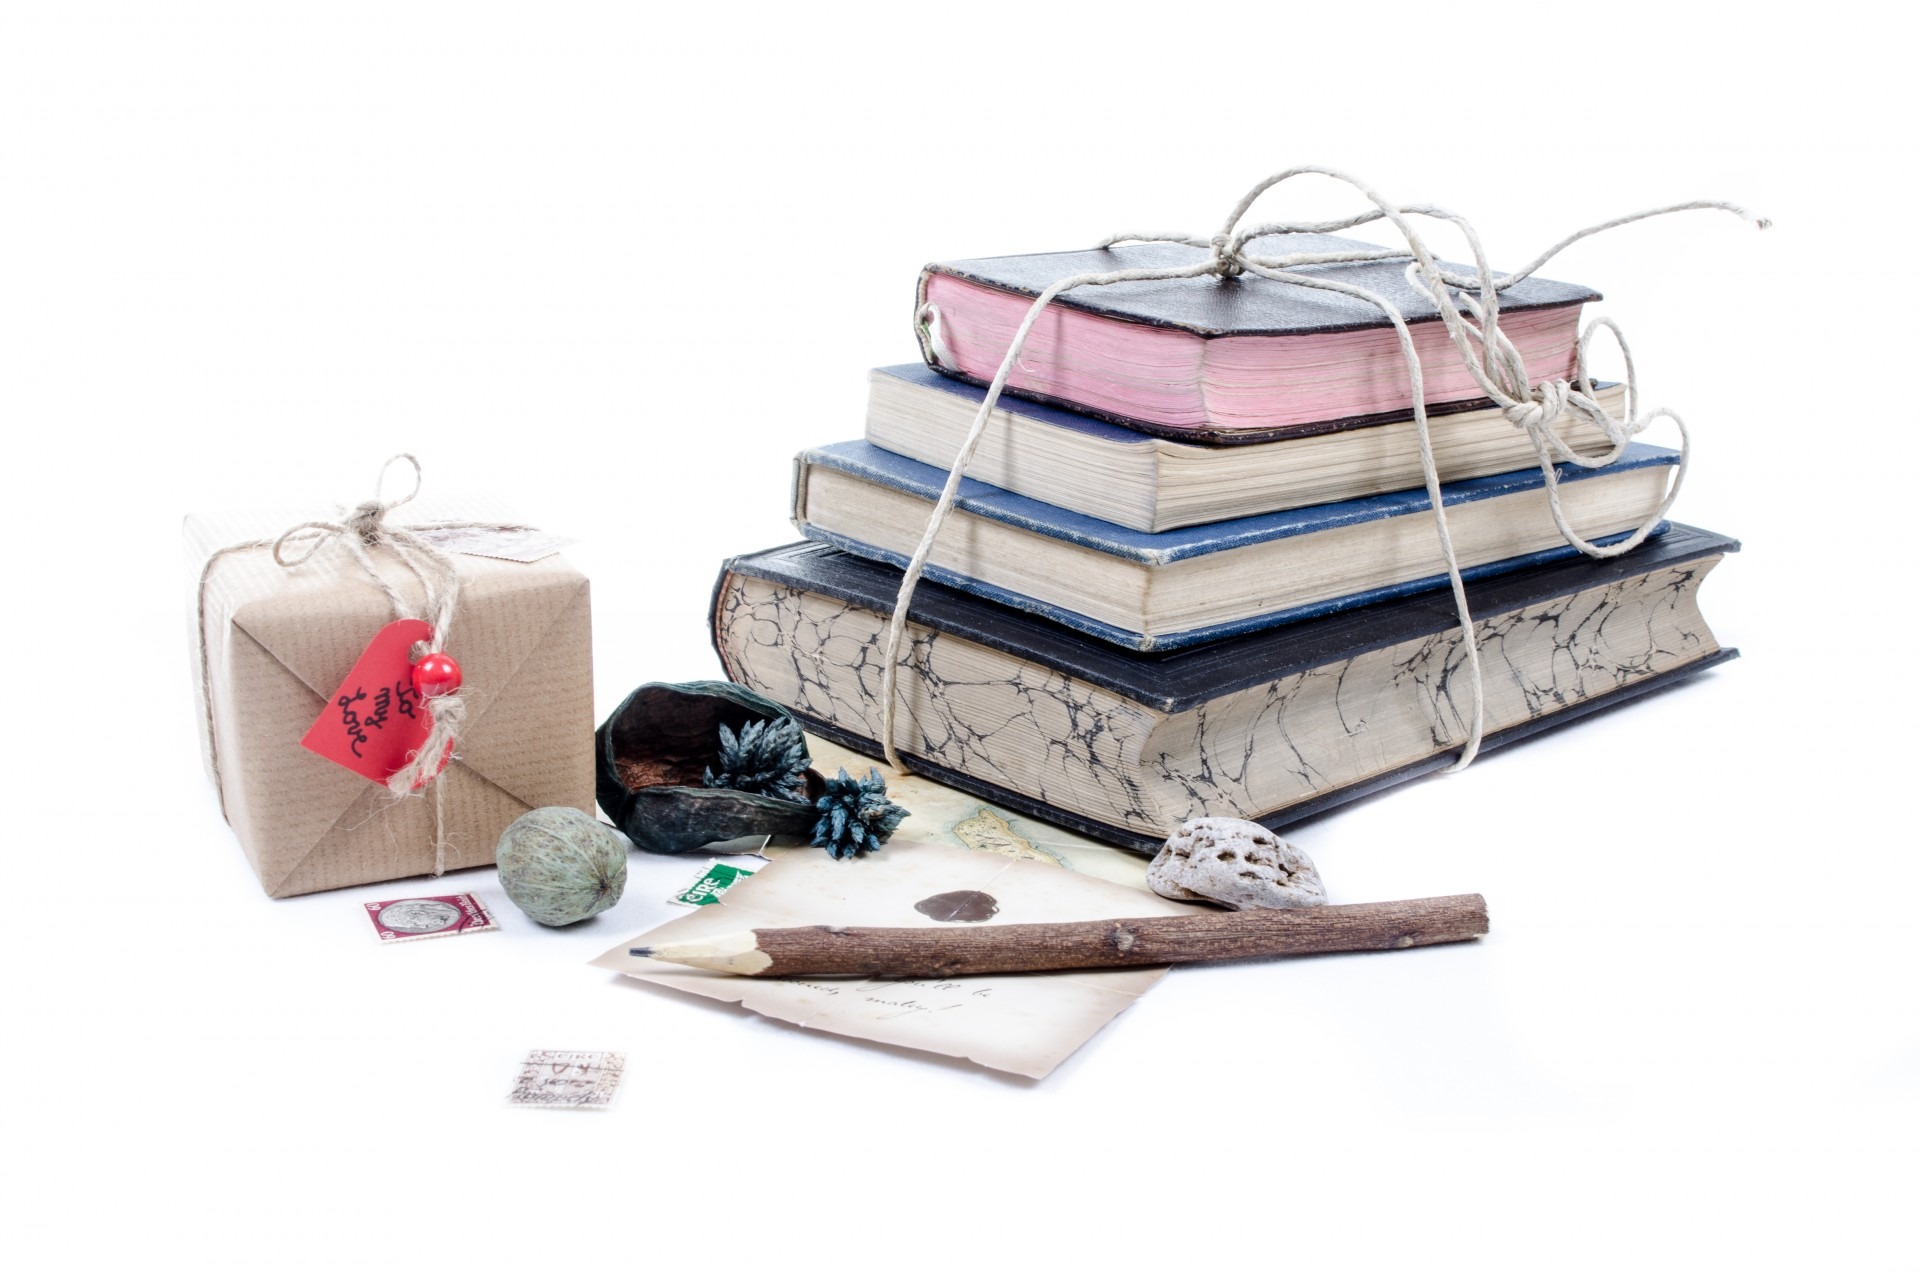
book, rope, string, old, isolated, gift, symbol, square, money, brown, business, box, craft, freight, paper, merchandise, close up, warehouse, blank, product, cash, drawing, illustration, cargo, bow, cardboard, shipping, distribution, carton, heap, packing, copy, nobody, tied, send, delivering